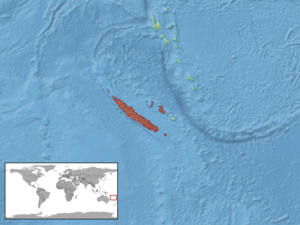
Phoboscincus garnieri est une espèce de sauriens de la famille des Scincidae.